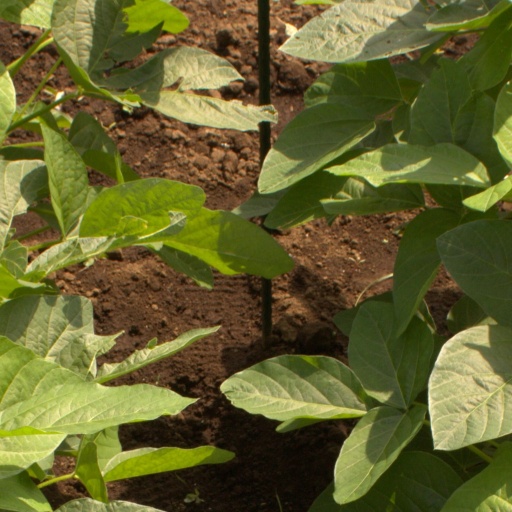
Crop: soybean